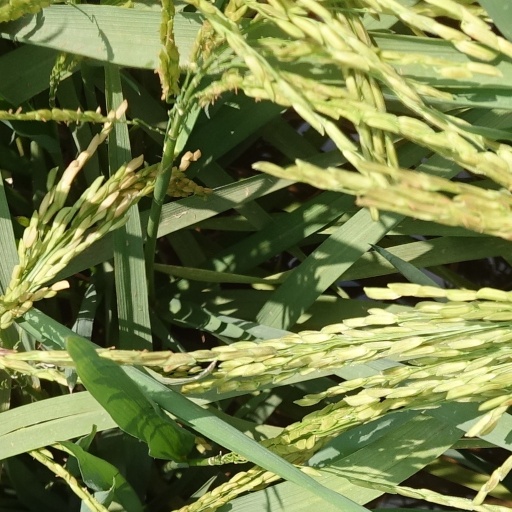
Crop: rice